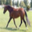
Label: horse